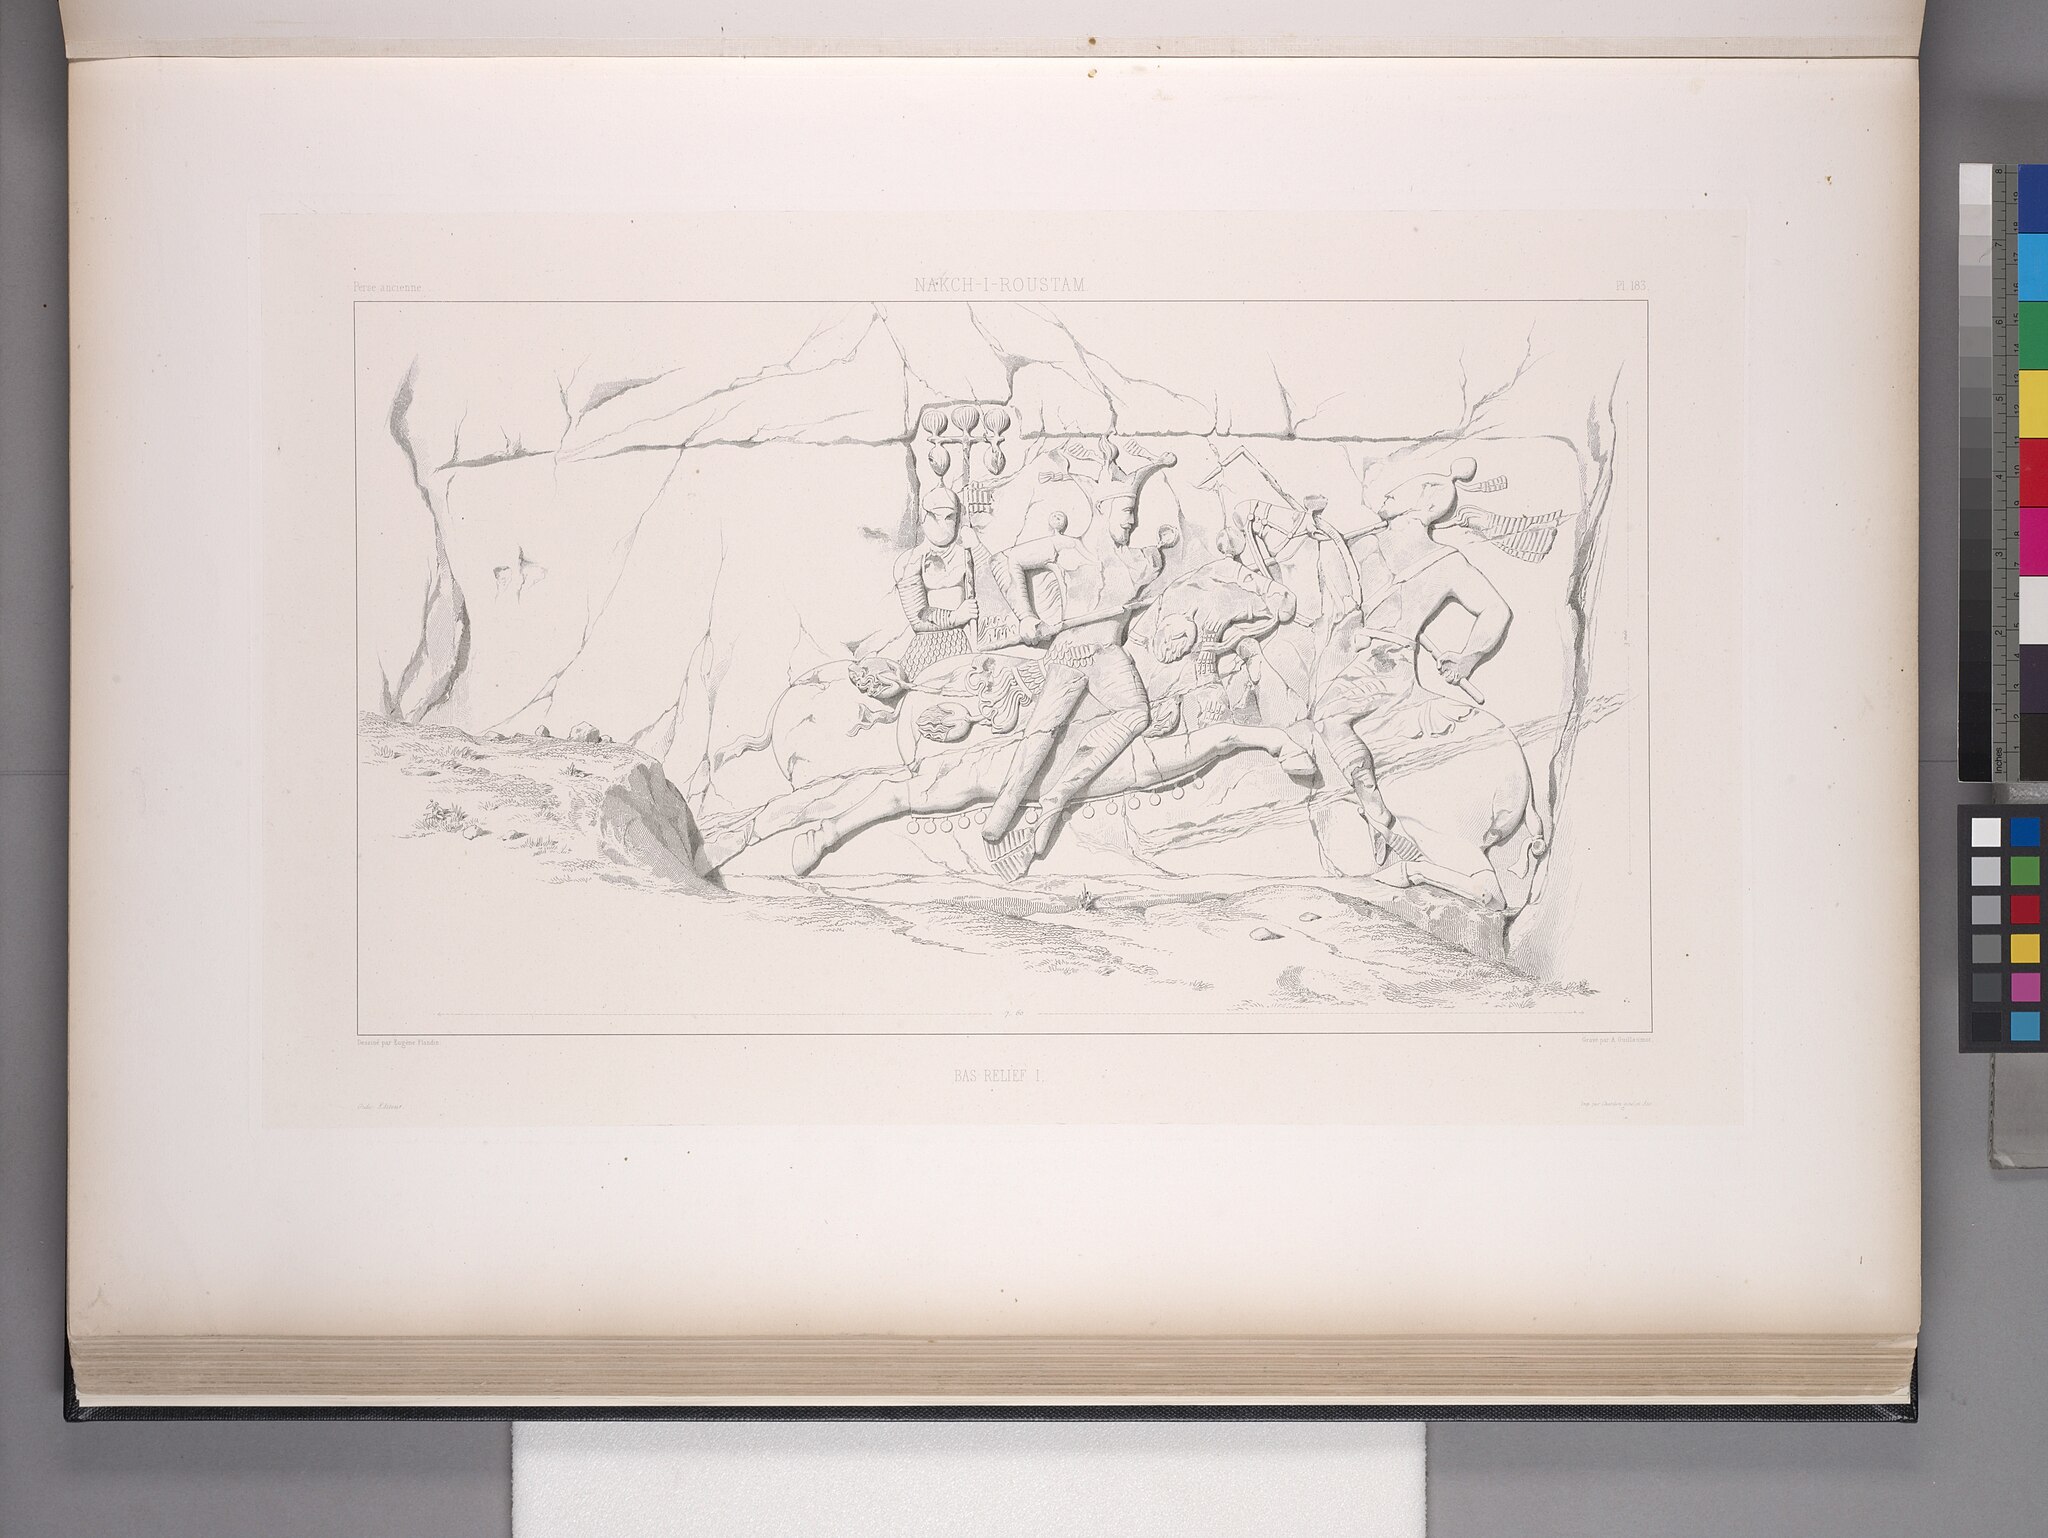
Title: Nakch-i-Roustam. Bas-relief (NYPL b12482496-1542900)
Description: Nakch-i-Roustam. Bas-relief
Date: 1851
Categories: Relief of equestrian combat of Hormizd II, Images uploaded by Fæ, PD-old-100-expired, PD-scan (PD-old-auto-expired), Images from the New York Public Library, CC-PD-Mark, Media needing category review as of 28 October 2016, Voyage en Perse, PD-old missing SDC copyright status, Drawings of Naqsh-e Rustam